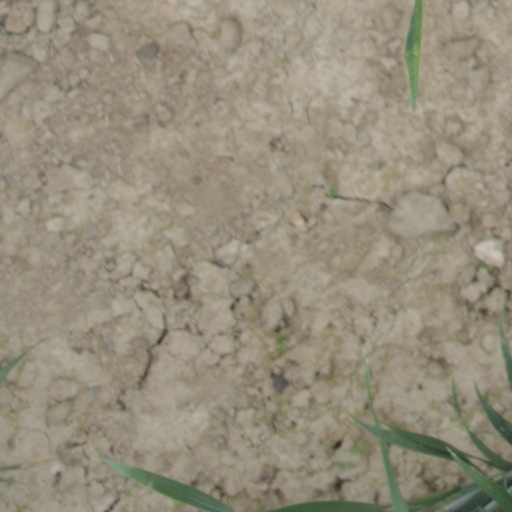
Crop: wheat